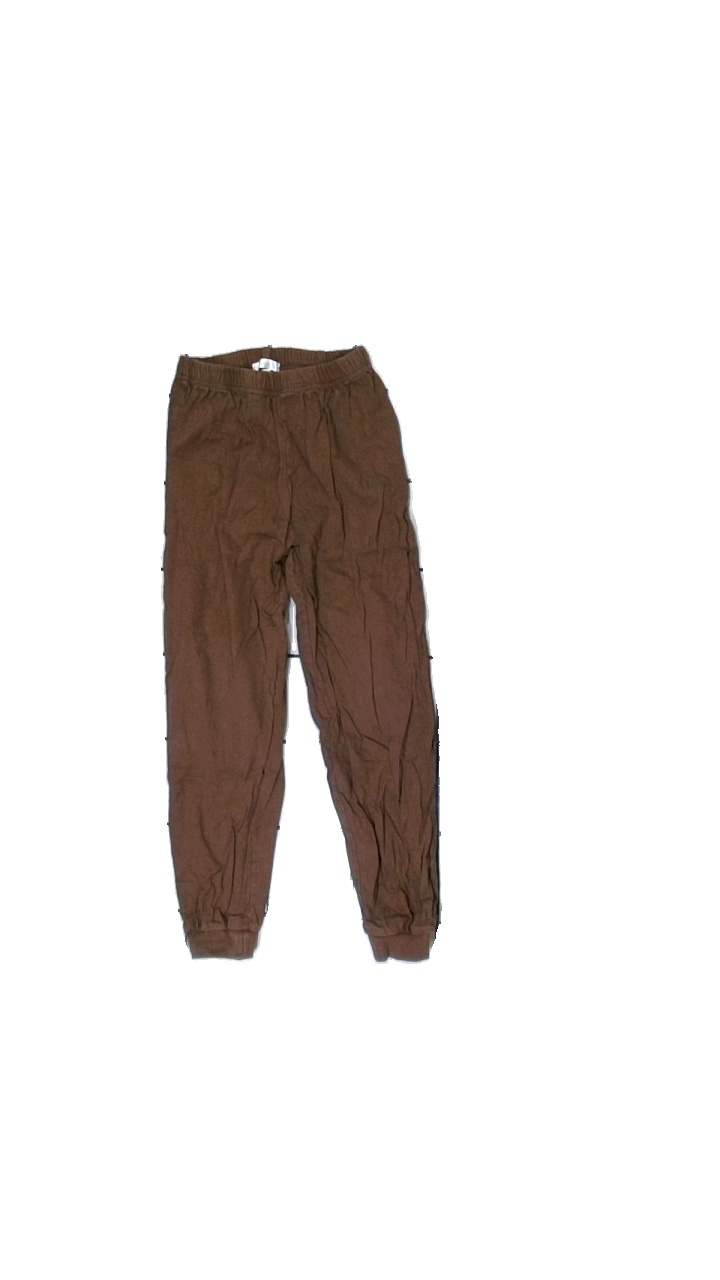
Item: Trousers (Children)
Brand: Lindex
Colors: Brown
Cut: Regular
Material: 100% cotton
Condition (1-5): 2
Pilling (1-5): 5
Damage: Washed out
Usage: Recycle
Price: <50